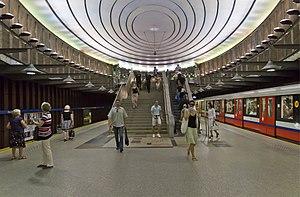
La station Plac Wilsona est une station de la ligne 1 du métro de Varsovie, située à Varsovie, dans le quartier de Żoliborz. Inaugurée le 8 avril 2005, la station permet de desservir les rues Juliusza Słowackiego, Mickiewicz et Krasinski ainsi que la Place Wilson.
Le métro de Varsovie comprend une ligne, nord-sud, inaugurée en 1995 et une nouvelle ligne, Est-Ouest, partiellement ouverte le 8 mars 2015. Le réseau est intégré à un réseau de lignes de tramways et de lignes ferroviaires régionales.